Pyrrhus' invasion of the Peloponnese

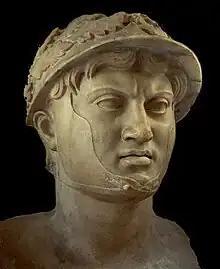
A bust of Pyrrhus, king of Epirus, at the National Archaeological Museum of Naples. Pyrrhus' ambition and recklessness led to his untimely death at Argos.

The Spartans were caught unawares by Pyrrhus' invasion. Areus had taken the majority of the Spartan army with him to Crete, where he was campaigning on behalf of Gortyn at the request of Ptolemaic Egypt. The result was that the settlement was lightly defended. Arriving at Sparta as night fell, Cleonymus advised Pyrrhus to attack the city immediately. However, the Epiriote declined to as he was fearful of the damage that would be wrought by Gallic troops if they entered the city at night and moreover expected the sparsely defended city to surrender in the morning.